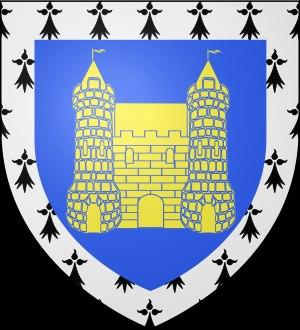
L’abbaye de Villeneuve est une ancienne abbaye de cisterciens fondée en 1201 située en Pays nantais, un des neuf pays de la Bretagne historique, au sud de l'actuelle commune des Sorinières.